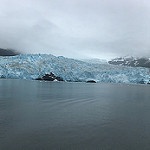
Label: glacier